Mississippi County, Arkansas

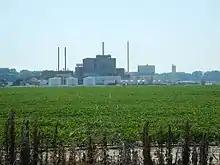
A steel plant rises behind a soybean field in Mississippi County

The economy of Mississippi County transitioned from agriculture (especially cotton) to manufacturing (mostly steel production) beginning in the 1980s. Over $2.1 billion has been invested in plants and supporting infrastructure in the county, with major facilities being operated by Nucor and Big River Steel (a U.S. Steel company). As of 2021 Mississippi County is the second-largest steel producing county in the United States. The county's position near the center of the United States and along the Mississippi River allows the input for steel mills, scrap metal, to be shipped in on barges, often the most inexpensive method of shipping, and by railroad from Memphis. Company executives have also praised the work ethic of the rural farm families of the area as a natural fit for ironworkers.